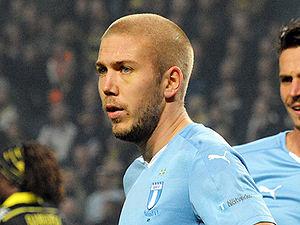
Anton Tinnerholm né le 26 février 1991 à Linköping, est un footballeur international suédois. Évoluant au poste d'arrière droit, il joue actuellement pour New York City FC.